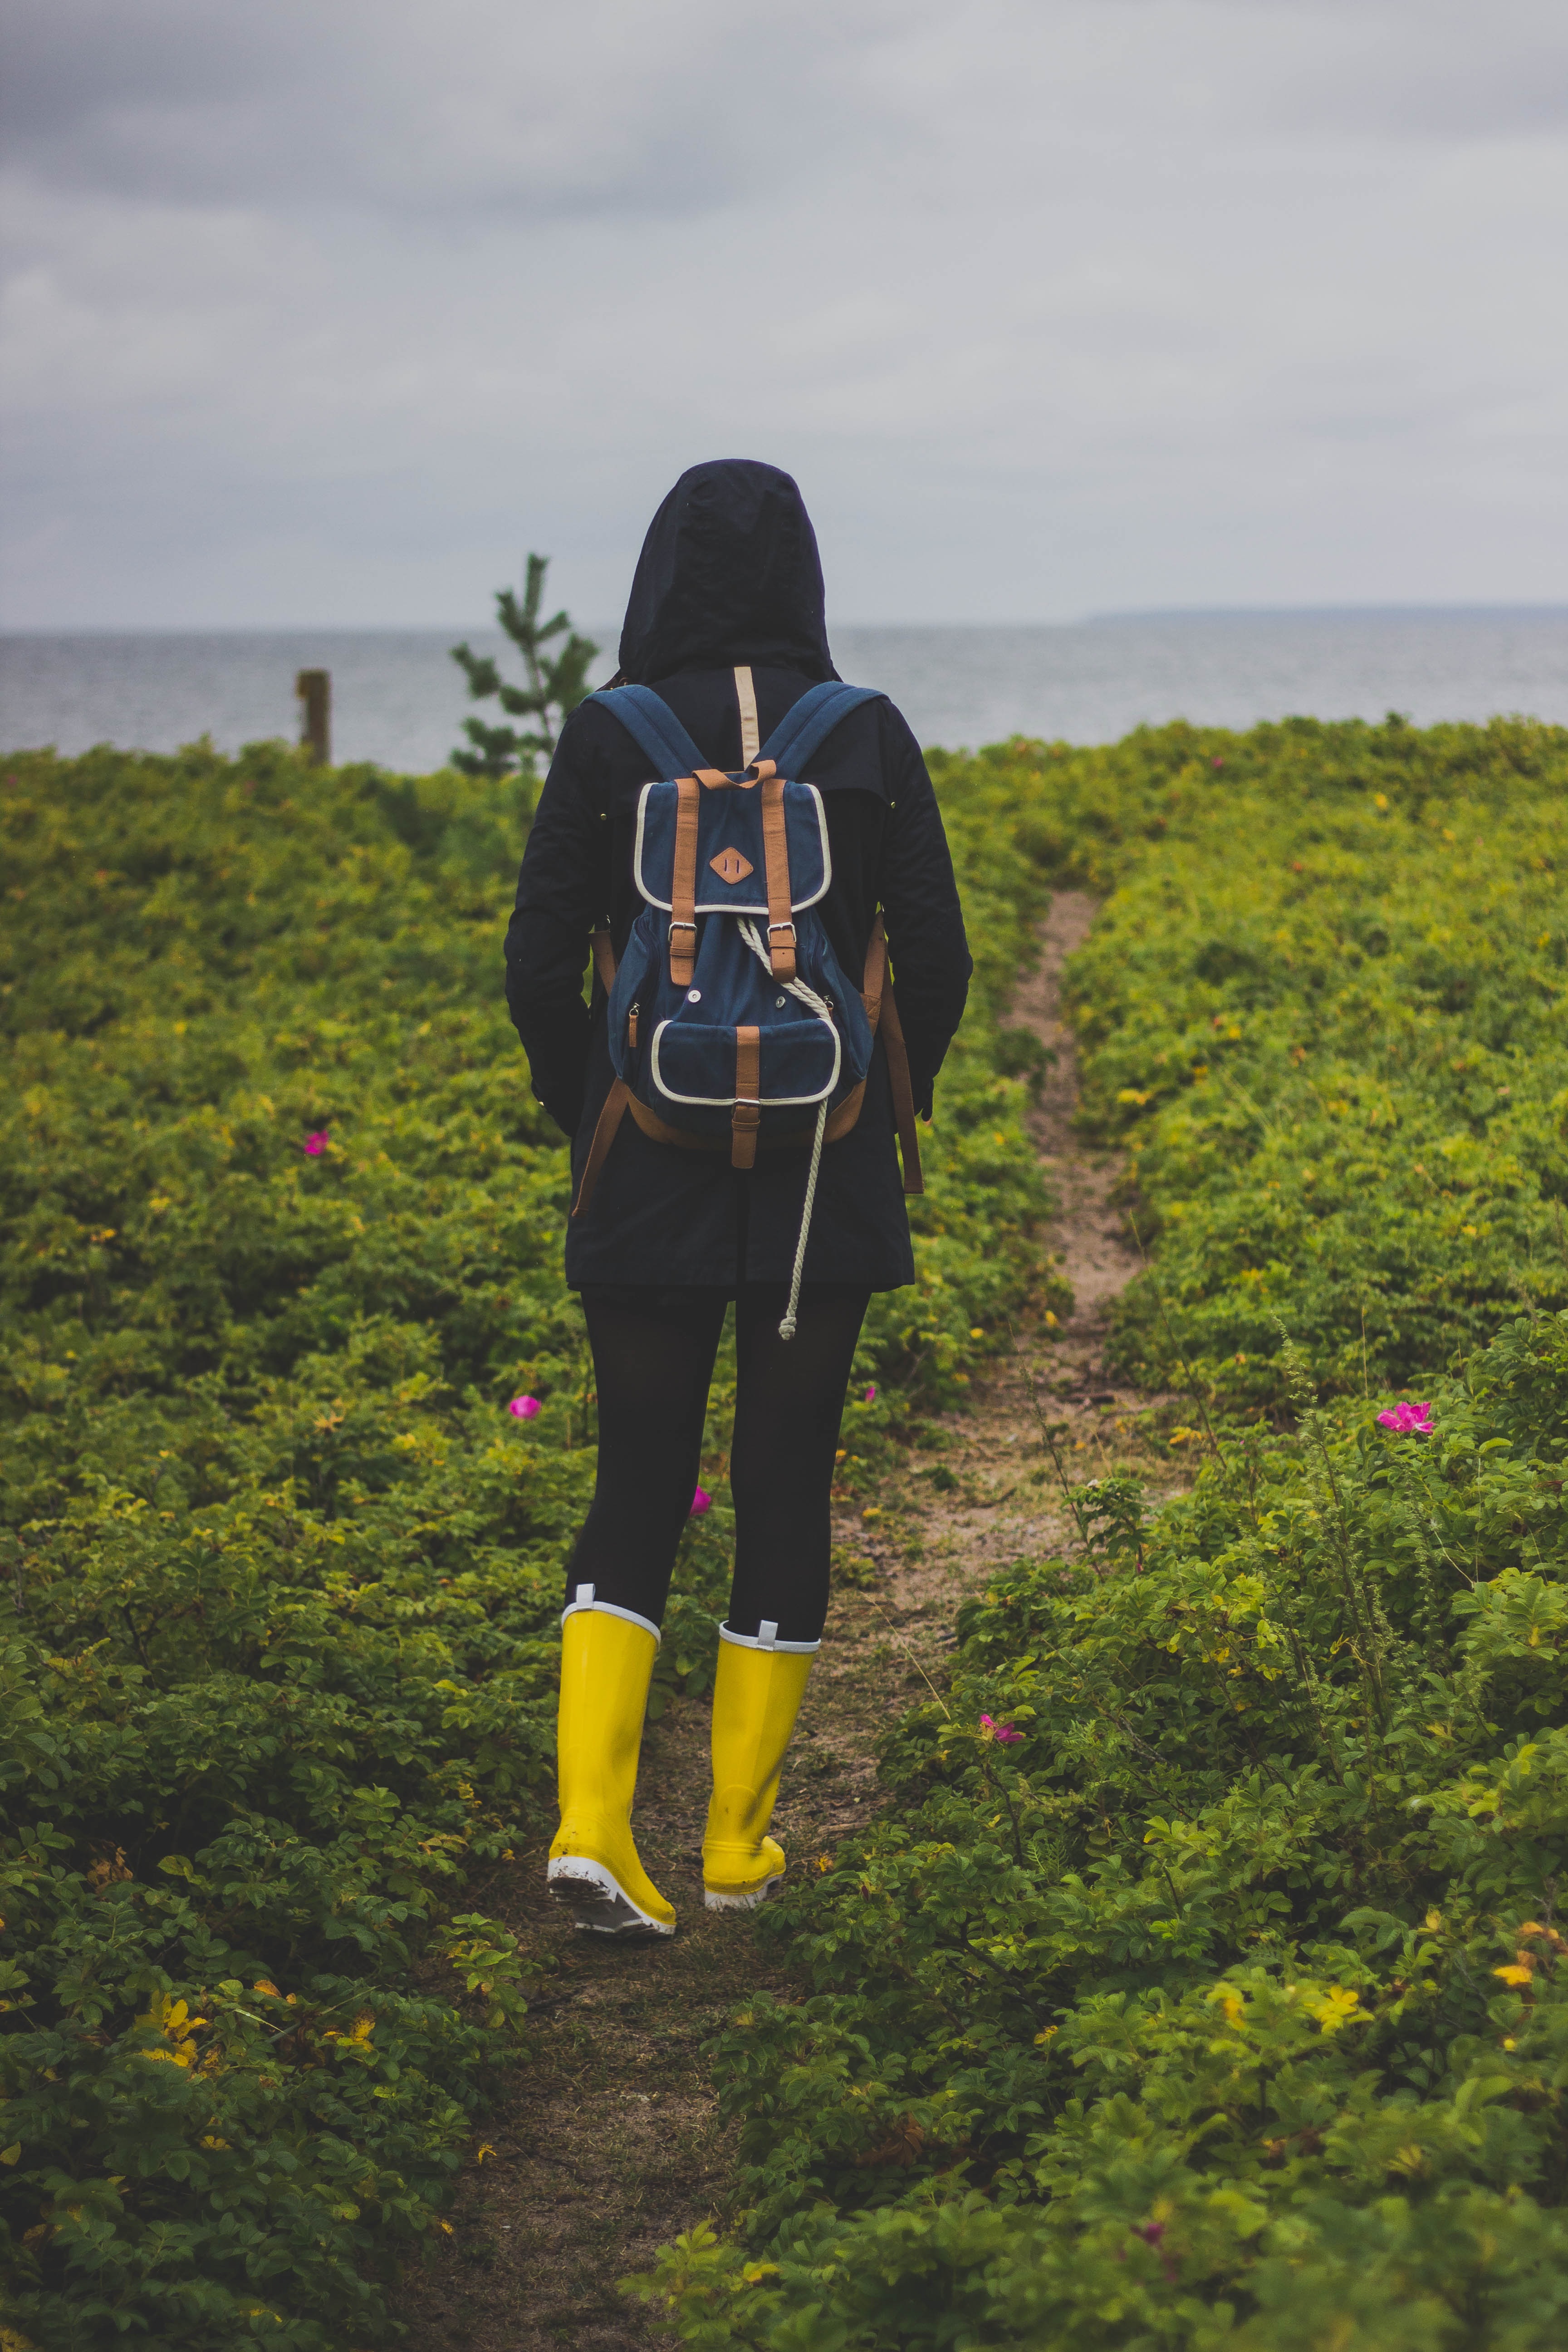
nature, path, grass, walking, mountain, hiking, adventure, backpack, green, yellow, trip, outside, sports, wanderlust, habitat, rubber boots